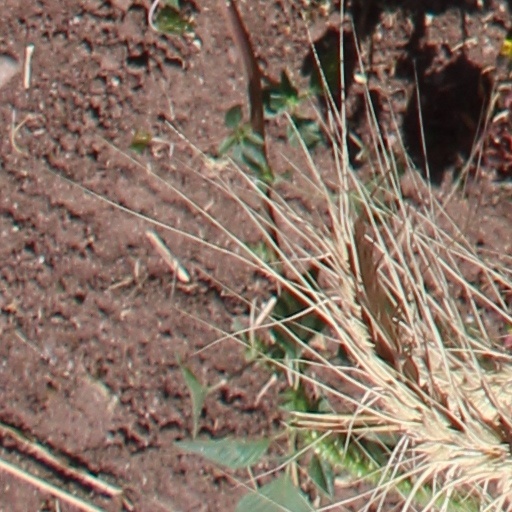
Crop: wheat